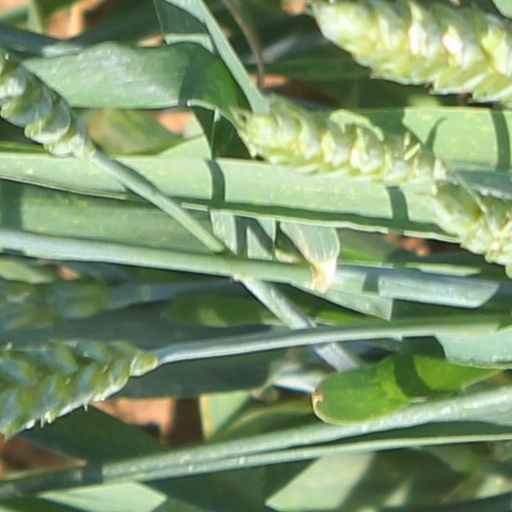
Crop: wheat